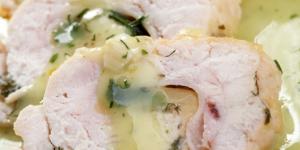
rollitos de pollo